2009 Cataño oil refinery fire

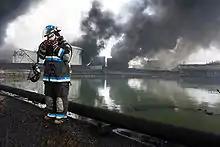
Firefighter inside the Gulf explosion perimeter

The call came to the Puerto Rico 9-1-1 office at 12:27 am. The Puerto Rico Fire Department stations of Bayamón and Cataño responded to the call once the tanks exploded. Later, due to the seriousness of the situation, PRFD had to make the decision to urgently call fire stations island-wide. Puerto Rico Police Department closed the De Diego Expressway due to the danger of the situation and a helicopter was patrolling the area. In less than one hour, firefighters from San Juan, Bayamón, Cataño, Toa Baja, Guaynabo, Carolina and Trujillo Alto responded to the urgent call. Other stations from other parts of Puerto Rico such as Ponce, Caguas, Arecibo, Humacao, and even Ft. Buchanan also responded to the scene. One hundred and thirty firefighters, with the support of the Puerto Rico National Guard, responded to the fire. Fifteen hundred residents were evacuated from four adjacent communities. Also, San Juan, Carolina and Bayamón city fire departments and the Luis Muñoz Marín Airport Crash and Rescue responded to the call. As a result of the smoke cloud, the U.S. Federal Aviation Administration diverted plane traffic.